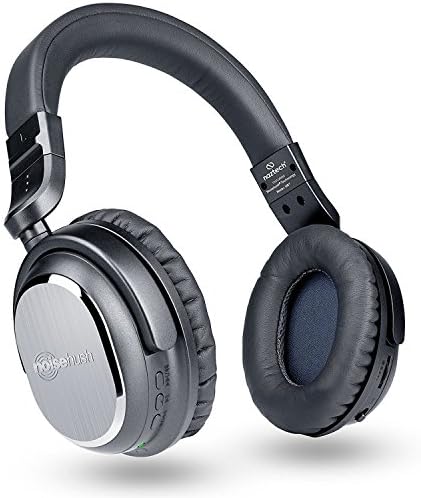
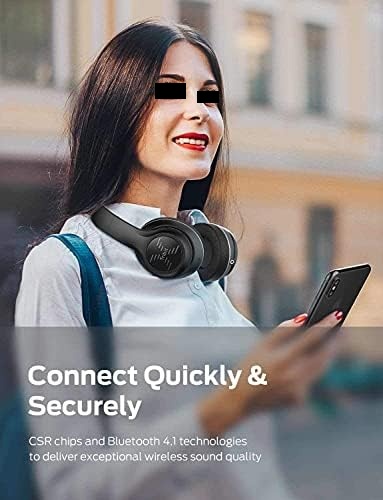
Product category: headphones
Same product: no